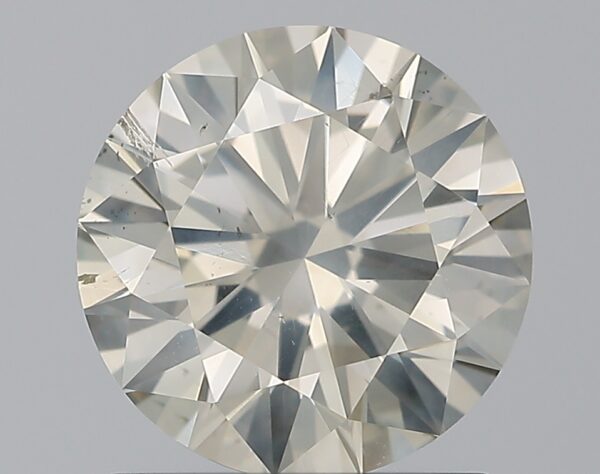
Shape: round
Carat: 1.3
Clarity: SI2
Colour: L
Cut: EX
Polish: EX
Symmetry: EX
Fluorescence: VSL
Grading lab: IGI
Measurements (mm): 7.1 x 7.06 x 4.23